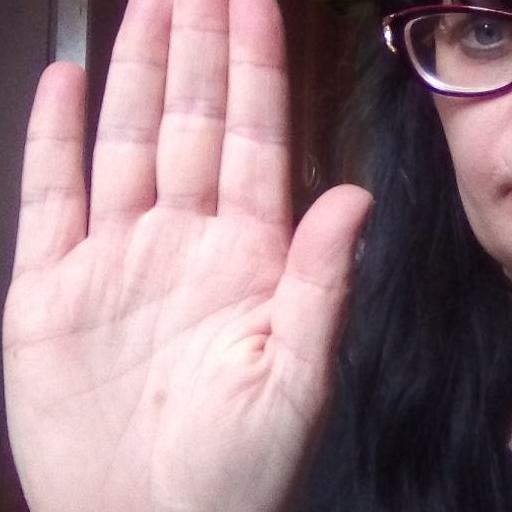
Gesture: stop